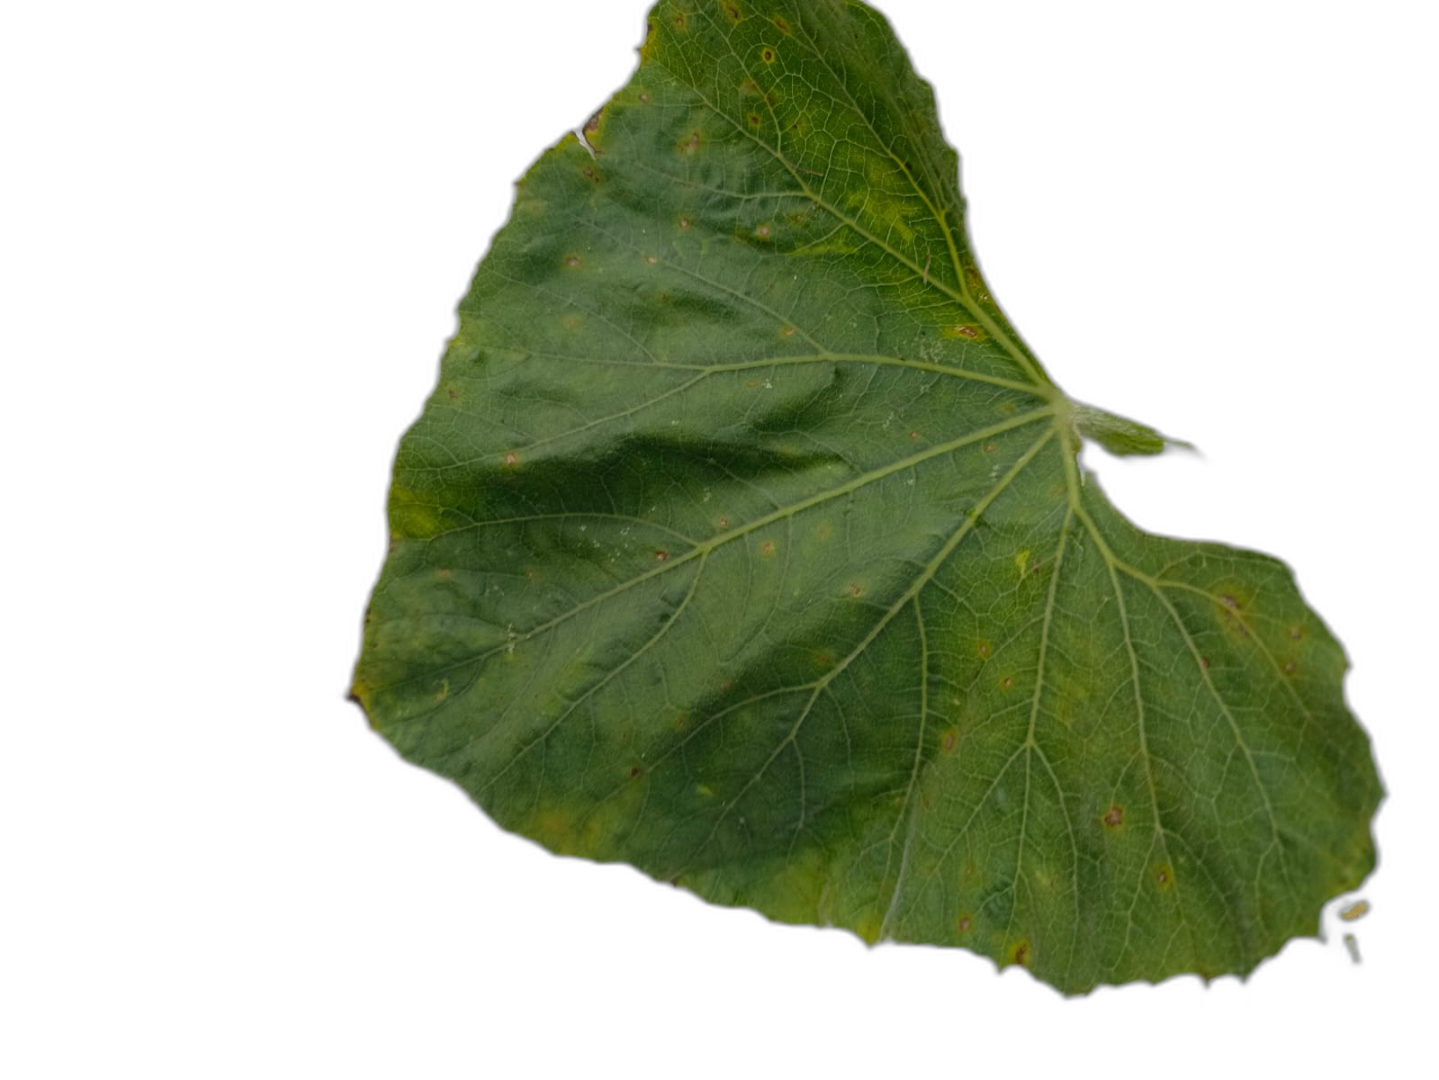
Crop: Bottle Gourd
Label: Early_Alternaria_Leaf_Blight